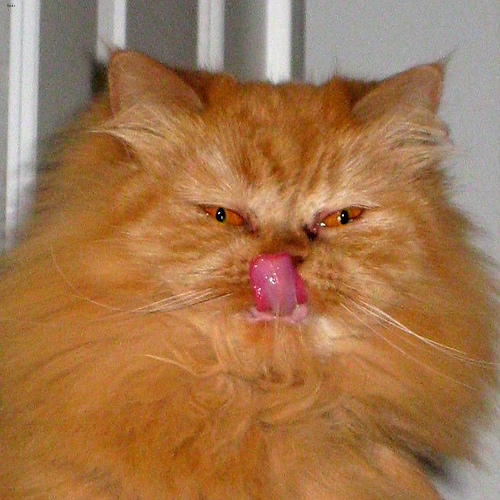
Breed: persian